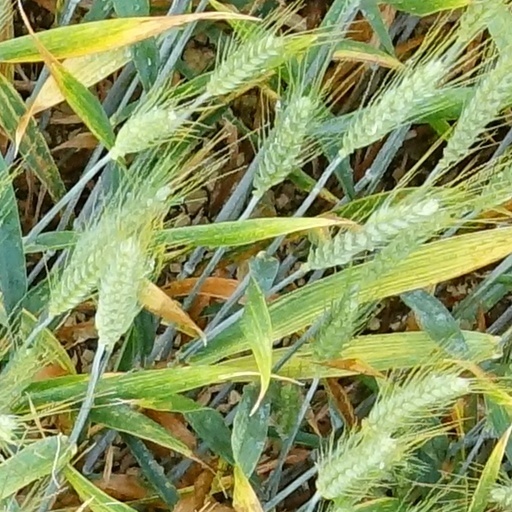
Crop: wheat